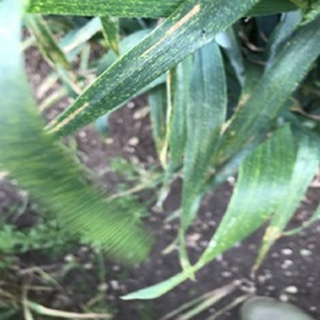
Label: wheat_yellow_rust